The Shops at Willow Bend

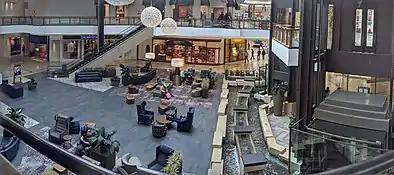
Neiman Marcus Court

The mall was developed and originally managed by Taubman Centers, which was highly selective in accepting tenants. Despite being designed as a regional shopping center with over of space, management originally planned to limit the focus of Willow Bend shoppers to upscale stores which would appeal to an affluent clientele. The four original anchor stores were Dillard's, Foley's, Lord & Taylor, and Neiman Marcus. The Lord & Taylor and Neiman Marcus stores were replacements for those at the since-demolished Prestonwood Town Center in north Dallas.